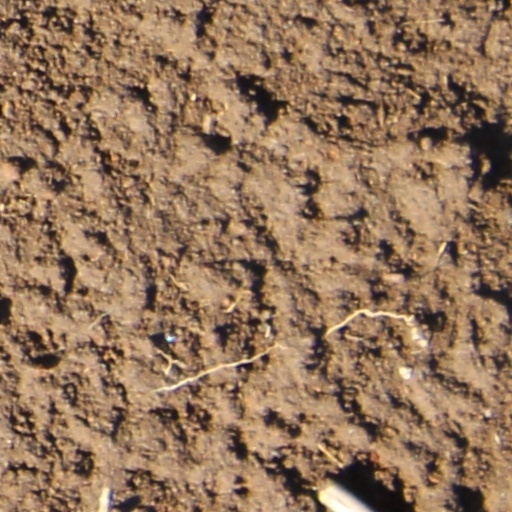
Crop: wheat